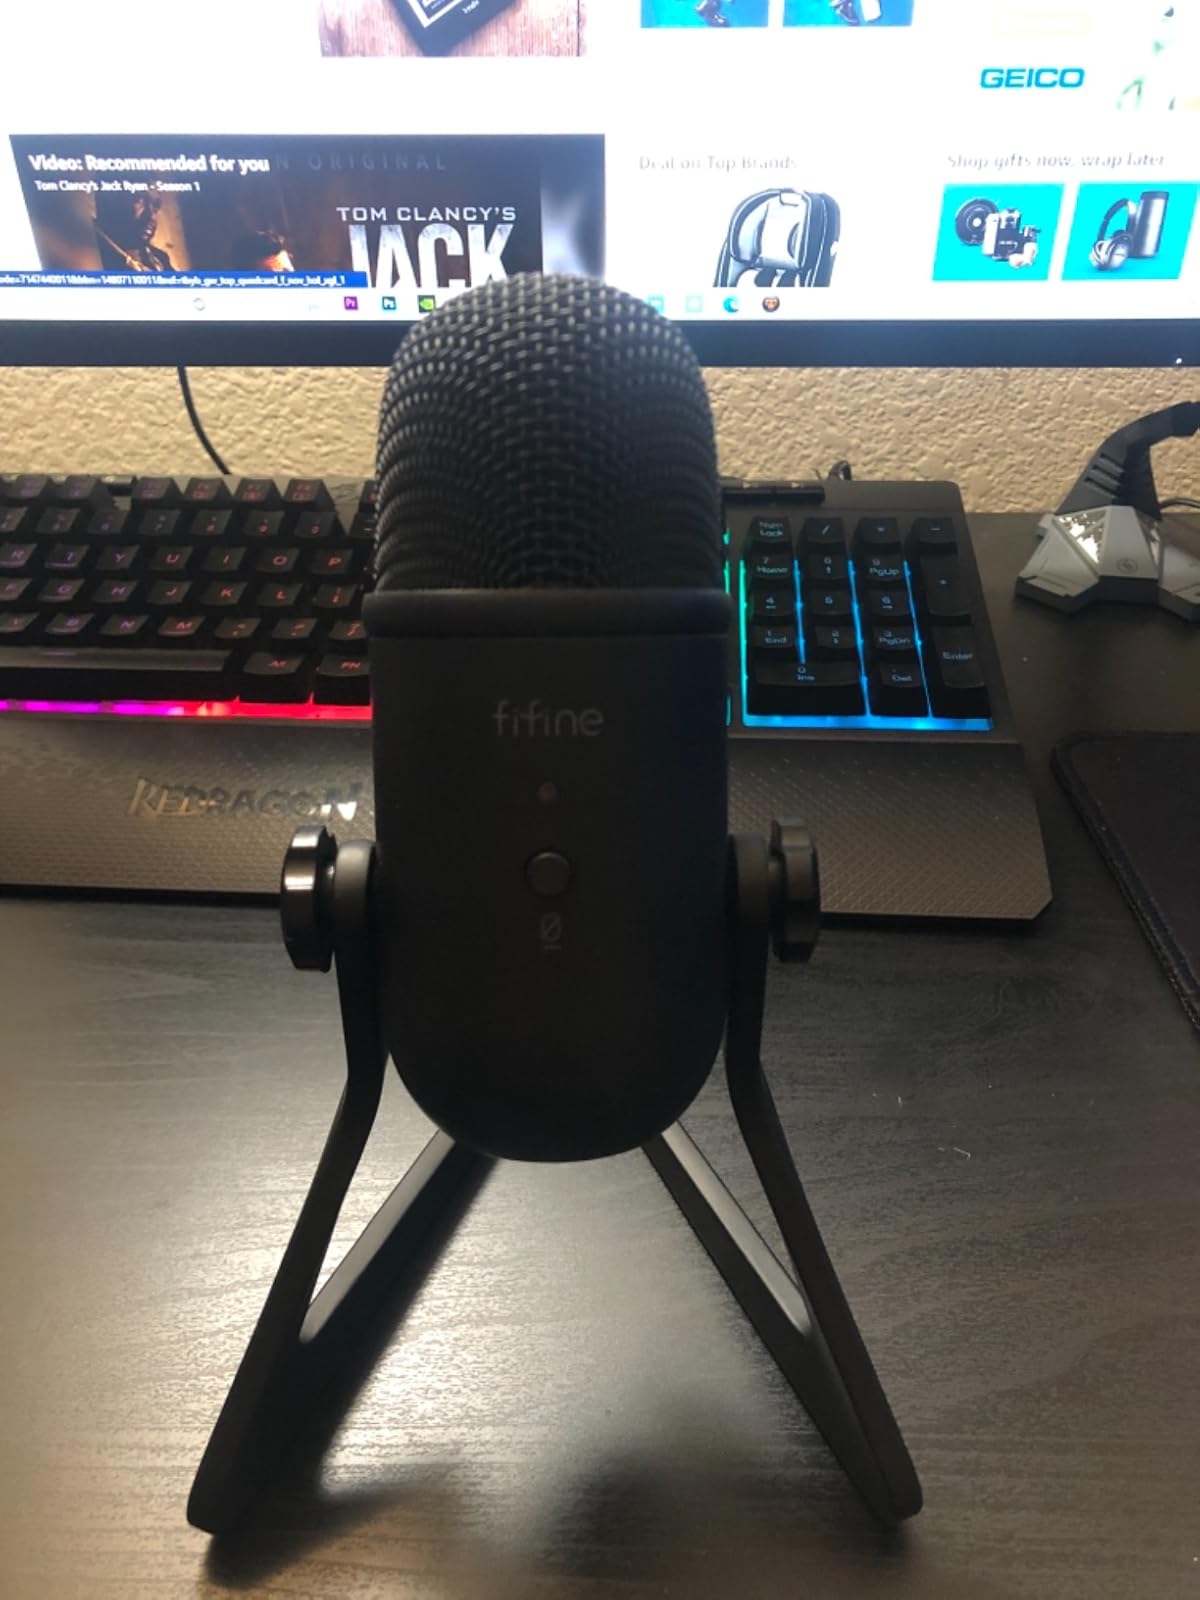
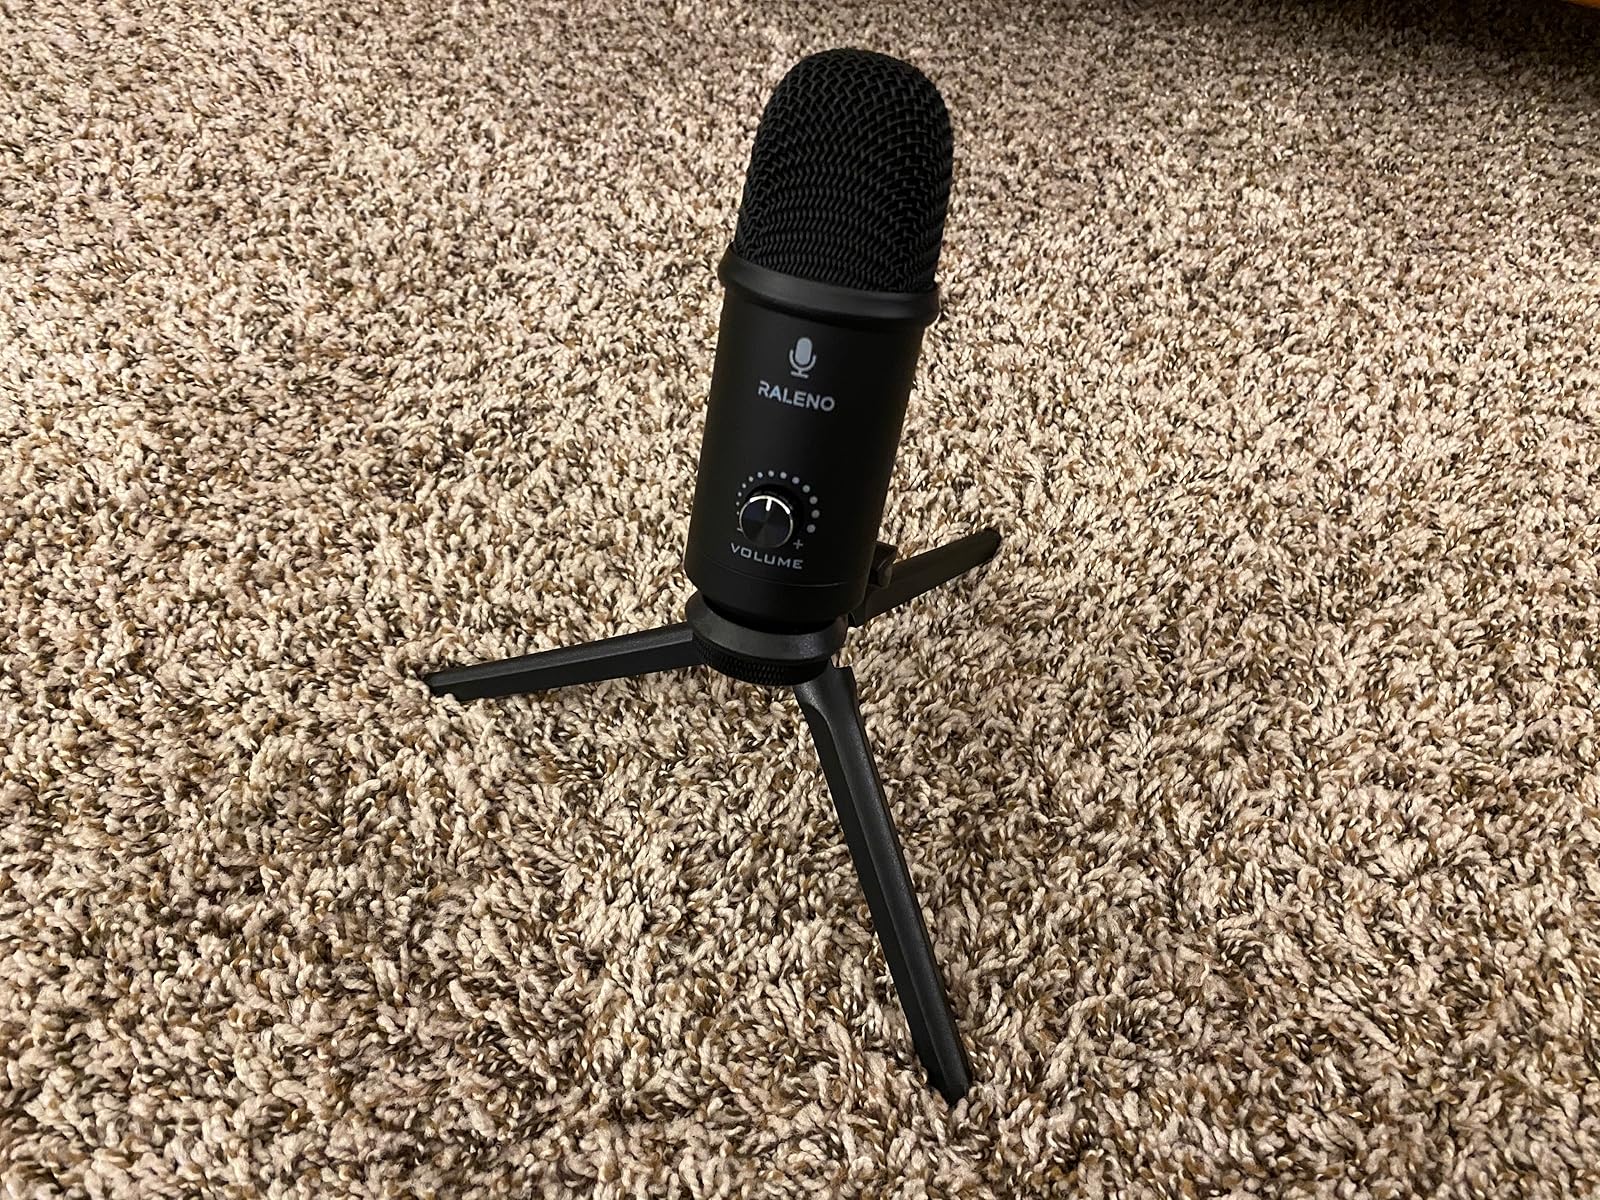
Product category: microphone
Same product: no